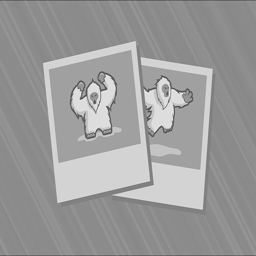
baseball player delivers a pitch during the first inning against sports team .